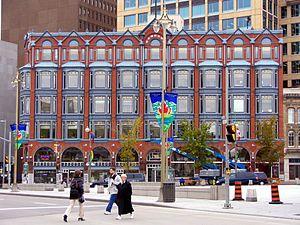
L'édifice Central est un immeuble de bureaux à l'angle de rue Elgin et de la rue Queen à Ottawa. Il est situé à 42 à 54 rue Elgin, à côté de l'édifice Bell. Sa facade donne sur la place de la Confédération. L'édifice Central a été construit entre 1890 et 1893 selon les plans de John James Browne. Il est un bon exemple de l'architecture commercial utilisant le style Néo-Queen Anne. Autrefois servant de bureau pour la Canadian Atlantic Railway, il abrite aujourd'hui la Commission de la capitale nationale.
Voici la liste des lieux historiques nationaux du Canada situé à Ottawa. En mars 2011, on compte 25 lieux historiques nationaux à Ottawa, dont deux sont administrés par Parcs Canada. De ce nombre, il faut rajouté aussi deux sites qui ont perdu leur désignations.